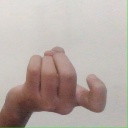
अक्षर: ज